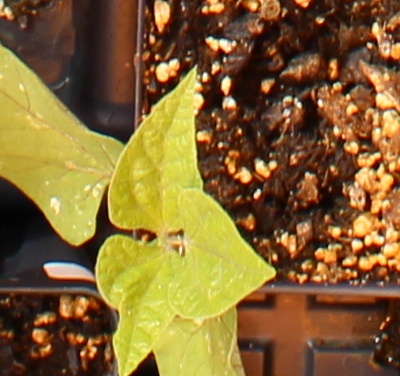
Label: Blackbean